Ibibio people

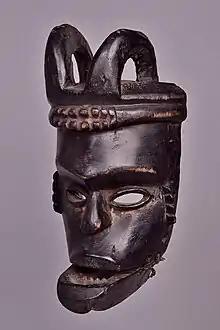
An intentionally "ugly" mask of the Ekpo society with an articulated jaw.

The Ibibio Bible was translated by Ibibio professors, including Professors Margaret Mary Okon, Bassey Okon, Eno-Abasi Urua, Inimbom Akpan, Udo Etuk, as well as Dr. Paulinus Noah, Dr. Effiong Ekpenyong and Rev. Fr. Dr. Donatus Udoette, a theologian who is well versed in Greek.